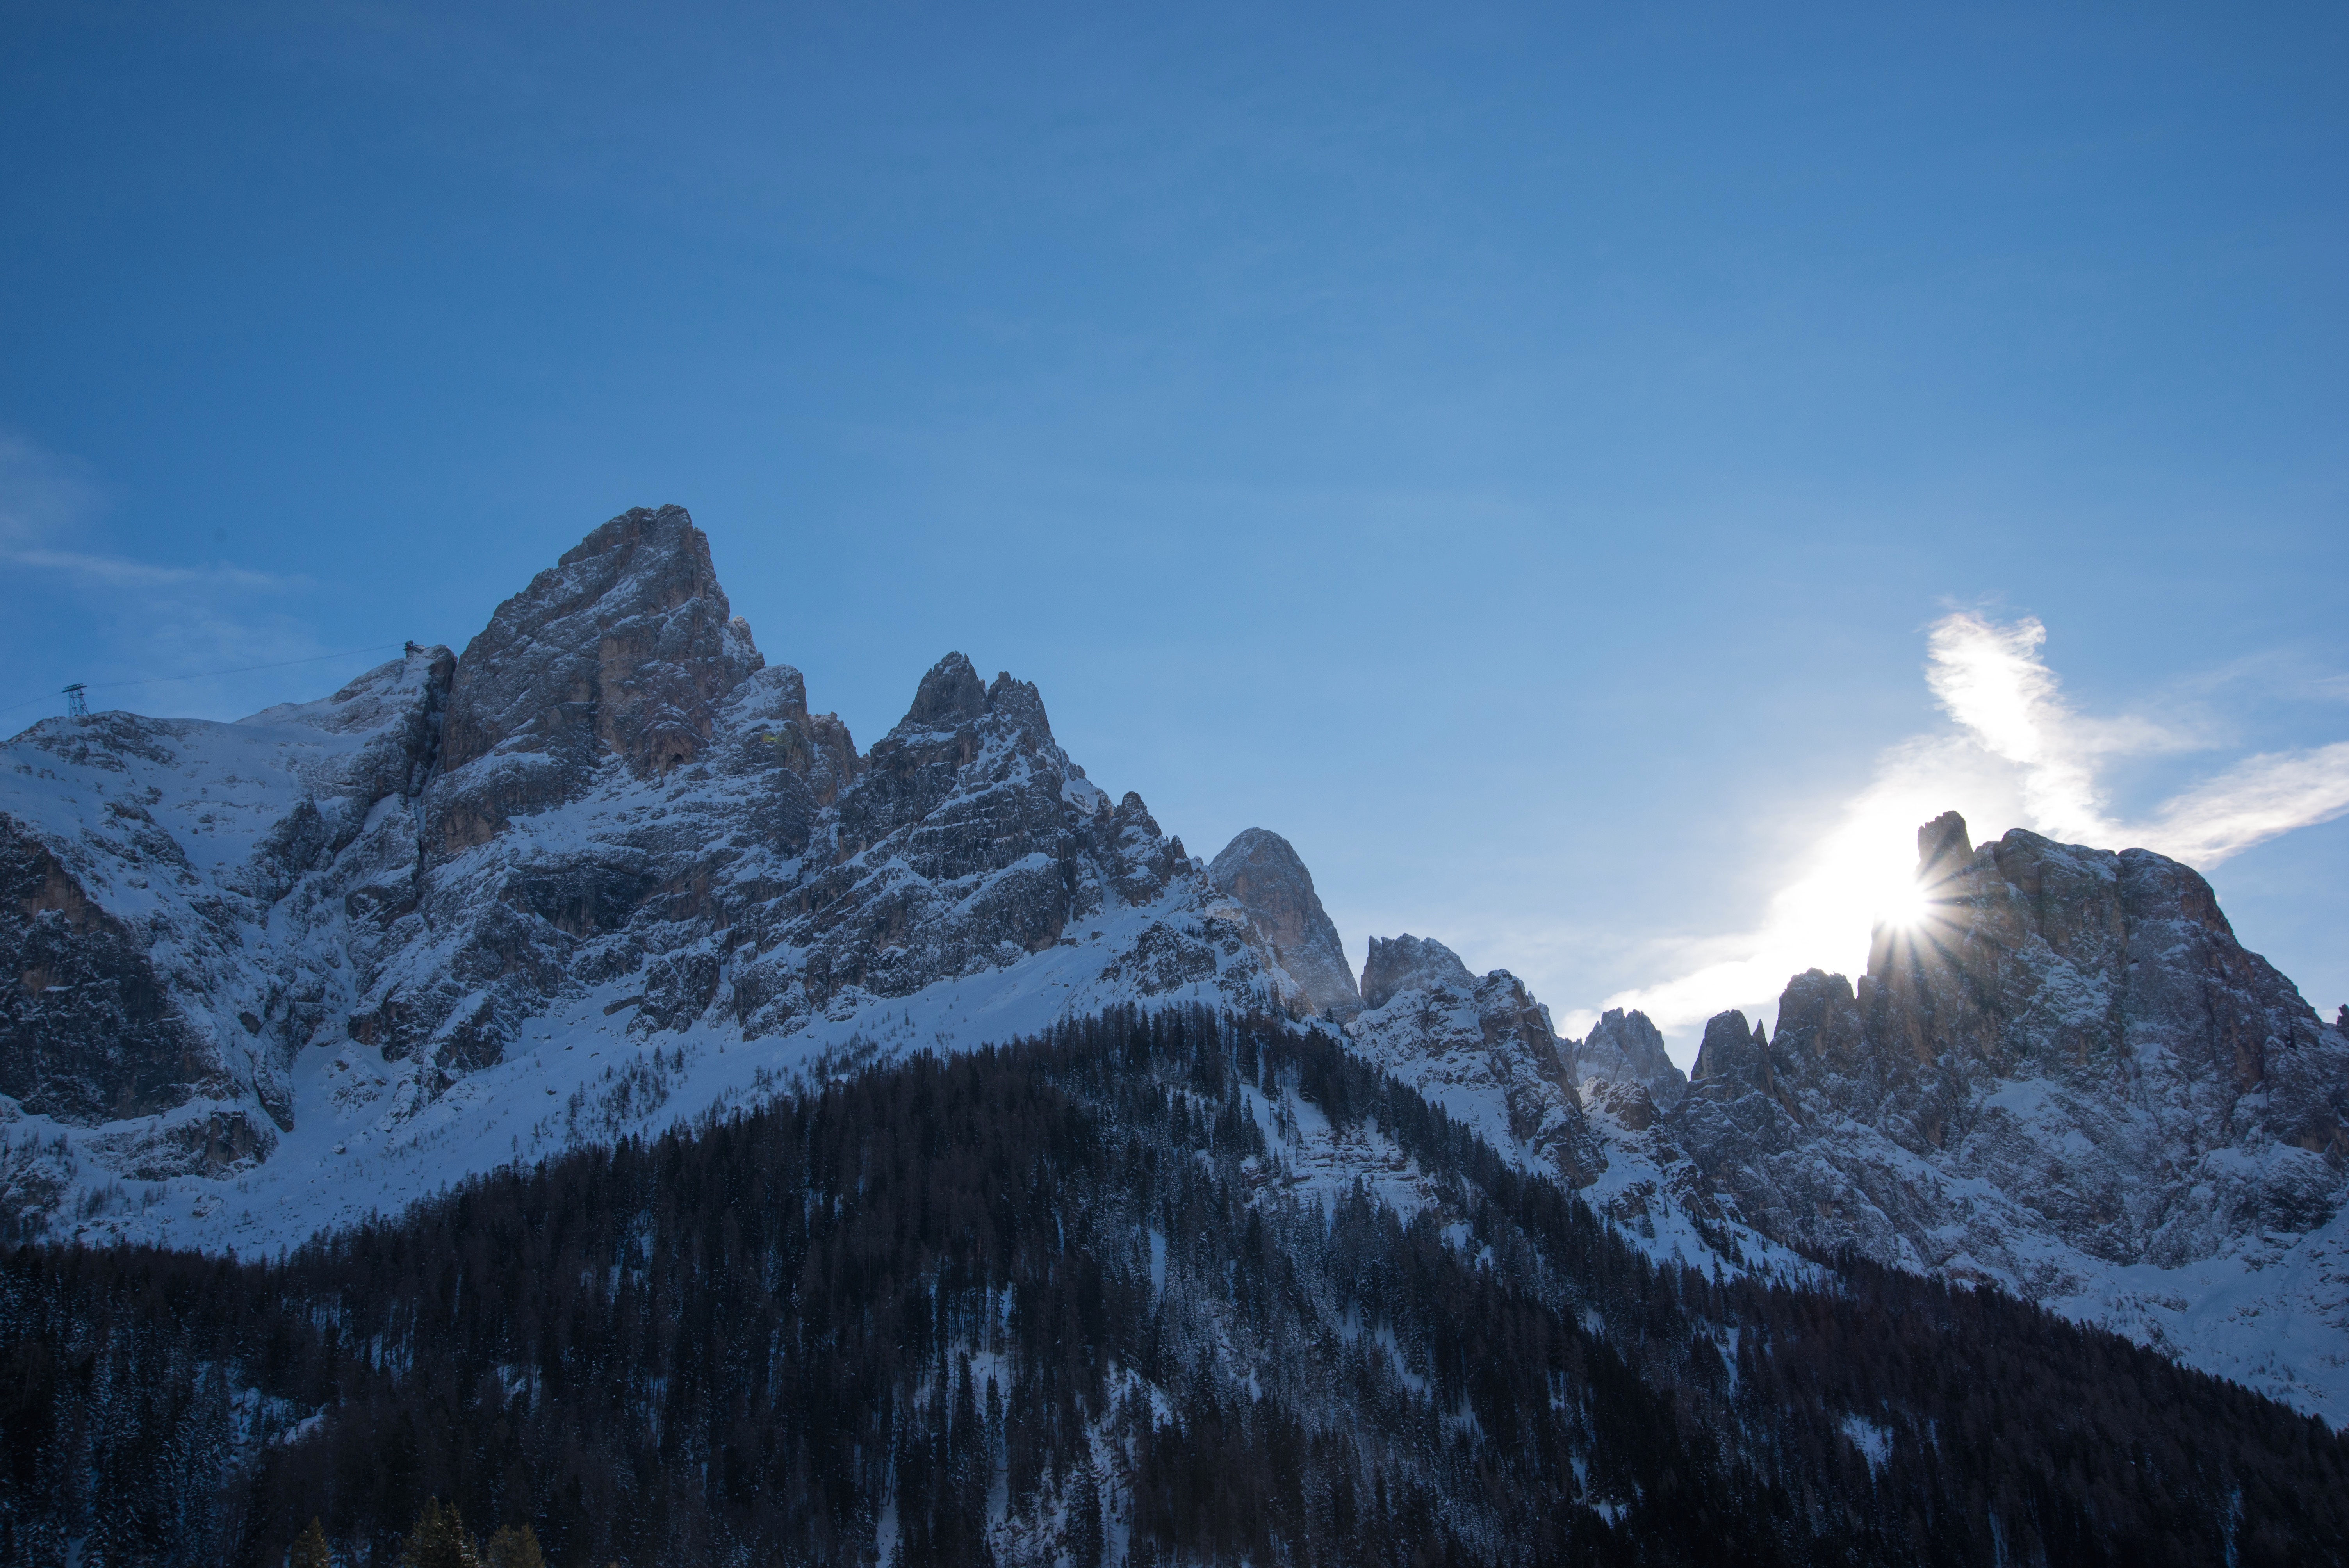
landscape, nature, wilderness, mountain, snow, winter, cloud, sky, adventure, valley, mountain range, weather, ridge, summit, mountaineering, alps, plateau, cirque, landform, mountain pass, geographical feature, mountainous landforms